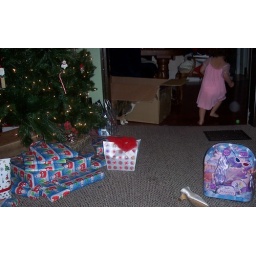
Sophie running with the cat about to jump out from under that box.